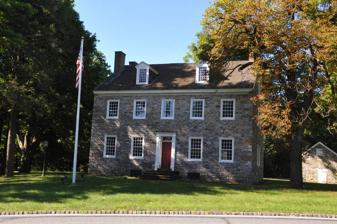
Building: Ross Common Manor
Country: United States of America
Year built: 1810
Historic house in Pennsylvania, United States United States historic place Ross Common Manor U.S. National Register of Historic Places U.S. Historic district Show map of Pennsylvania Show map of the United States Interactive map showing the location of Ross Common Manor Location South of Saylorsburg on Pennsylvania Route 115 in Ross Township, Pennsylvania Coordinates 40°51′54″N 75°18′23″W / 40.86500°N 75.30639°W / 40.86500; -75.30639 Area 3 acres (1.2 ha) Built c. 1810 Built by Ross, John NRHP reference No. 78002432 Added to NRHP November 22, 1978 Ross Common Manor is a national historic district that is located in Ross Township , Monroe County, Pennsylvania . It was added to the National Register of Historic Places in 1978. History and architectural features This district encompasses four contributing buildings and one contributing site that are located on the historic estate of Ross Common Manor. The manor house was built circa 1810, and is a 2 + 1 ⁄ 2 -story, five-bay-wide, stone dwelling with a gable roof. The 1809 stone kitchen building was attached to the main house around 1890, and was built by John Ross (1770–1834), who served as a U.S. Congressman. Also located on the property are a stone ice house (1810), a 3 + 1 ⁄ 2 -story frame grist mill , a former barn (1880) that was converted to a theater in the 1930s, and the Ross family cemetery with burials dating from 1814 to the 1850s. During the mid-19th century, the manor house was used as an inn and tavern . It was added to the National Register of Historic Places in 1978. References